Paraguay Bicentennial

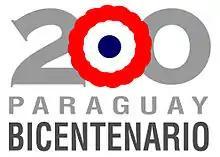
Paraguay Bicentennial official logo.

The Bicentennial of the Independence of the Republic of Paraguay is a group of festivities that took place in Paraguay and Paraguayan communities abroad, on the occasion of the celebration of 200 years of Independence of Paraguay from Spanish Empire in 1811. The activities in relation to Bicentennial of Paraguay took off in 2010 and culminated in late 2011.